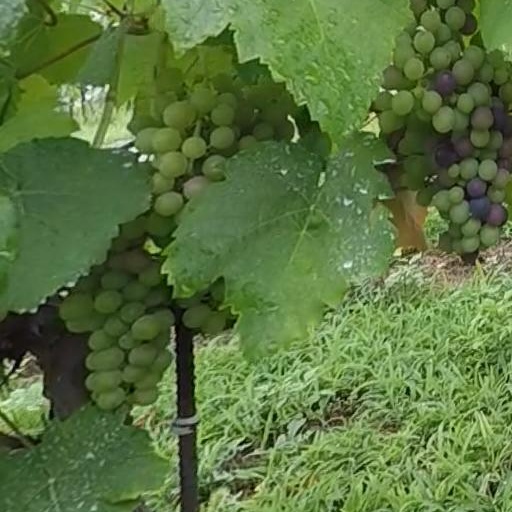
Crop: grape